List of films considered the worst

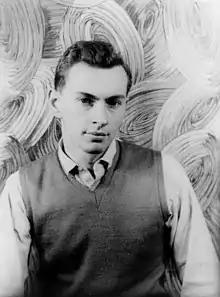
"Myra Breckinridge" and "Caligula" were based on works by author and political commentator Gore Vidal, who disowned both adaptations.

The 1970 comedy film "Myra Breckinridge", based on the book of the same name by Gore Vidal, directed by Michael Sarne and starring Raquel Welch, Rex Reed, Mae West, John Huston and Farrah Fawcett, provoked controversy due to a scene in which Welch forcibly sodomizes a bound man while clips from various classic films play onscreen. The film was initially rated X before edits and an appeal to the MPAA brought it down to an R. It also used the technique of inserting clips from Golden Age movies in such a way that the dialogue took on sexual undertones. The film was a critical failure, with "Time" magazine saying, ""Myra Breckinridge" is about as funny as a child molester." Leonard Maltin gave it a BOMB (the lowest score possible) and stated that it was "as bad as any movie ever made". "The Miami News" critic Herb Kelly nominated "Myra Breckinridge" as the worst film ever made. It was also included in "The Book of Lists" worst movies of all time, which claimed that there was something in it to offend absolutely everyone. Likewise, "The Fifty Worst Films of All Time" and "Vanity Fair" also listed it as one of the worst movies ever made. Gore Vidal disowned it, calling it "an awful joke", and blamed the movie for a decade-long drought in the sale of the original book.